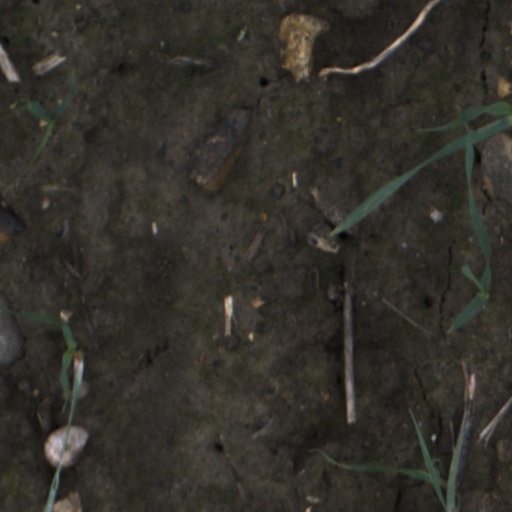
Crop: wheat